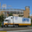
Label: truck